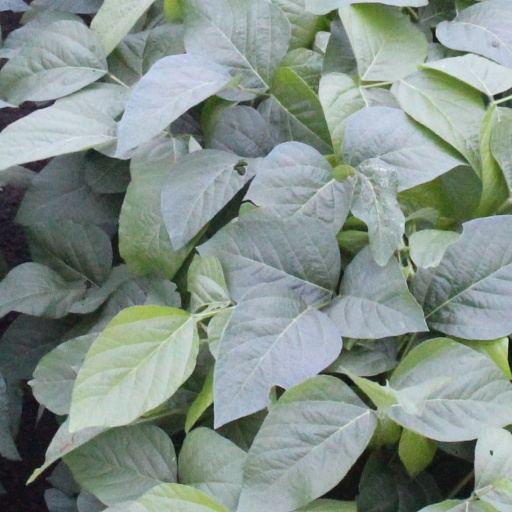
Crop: soybean